Question: Please indicate a possible affordance area of baseball bat that can be used for holding
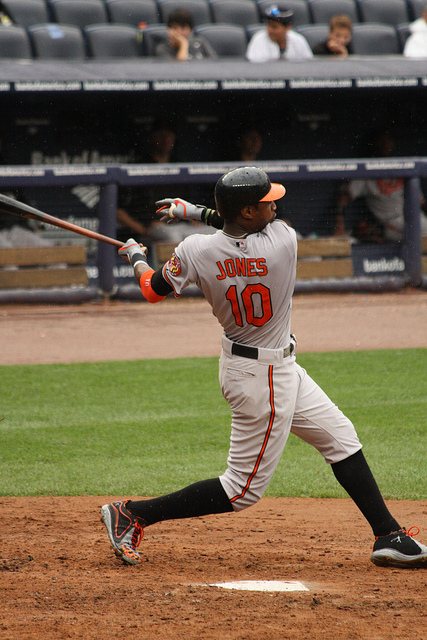
Answer: [107.535, 217.544, 158.061, 269.474]